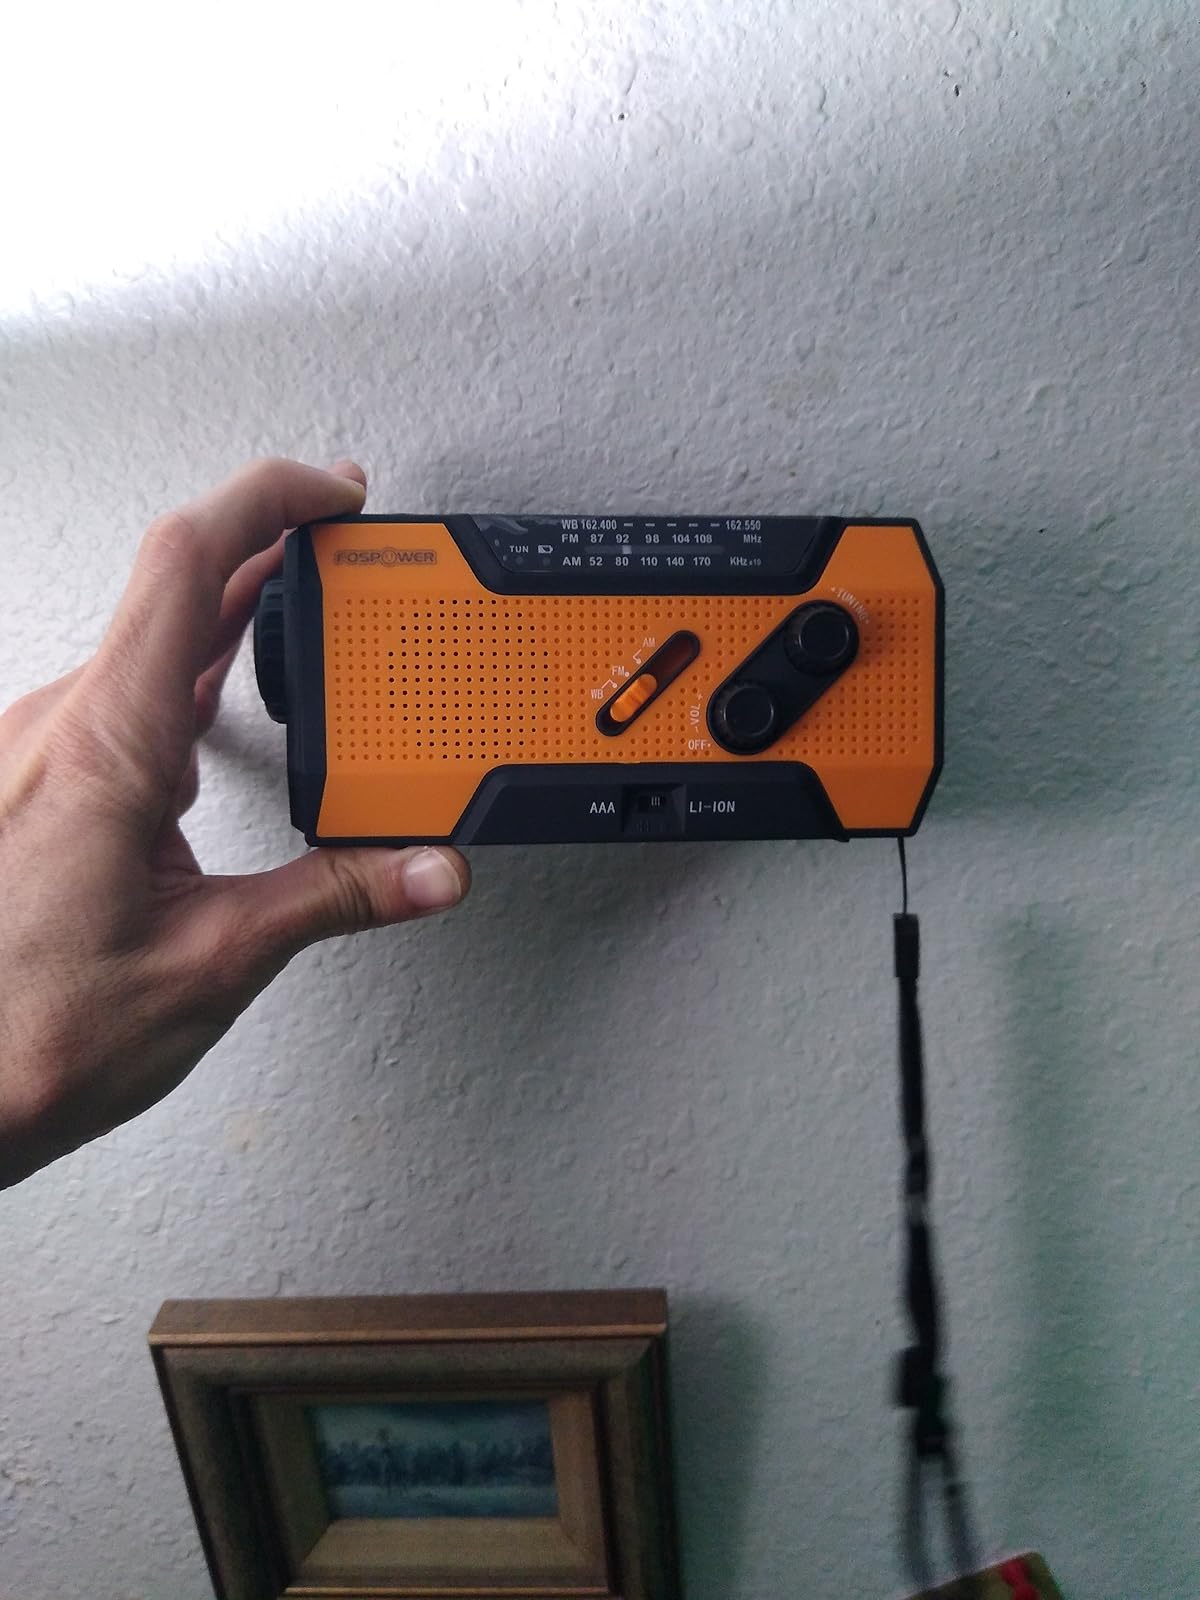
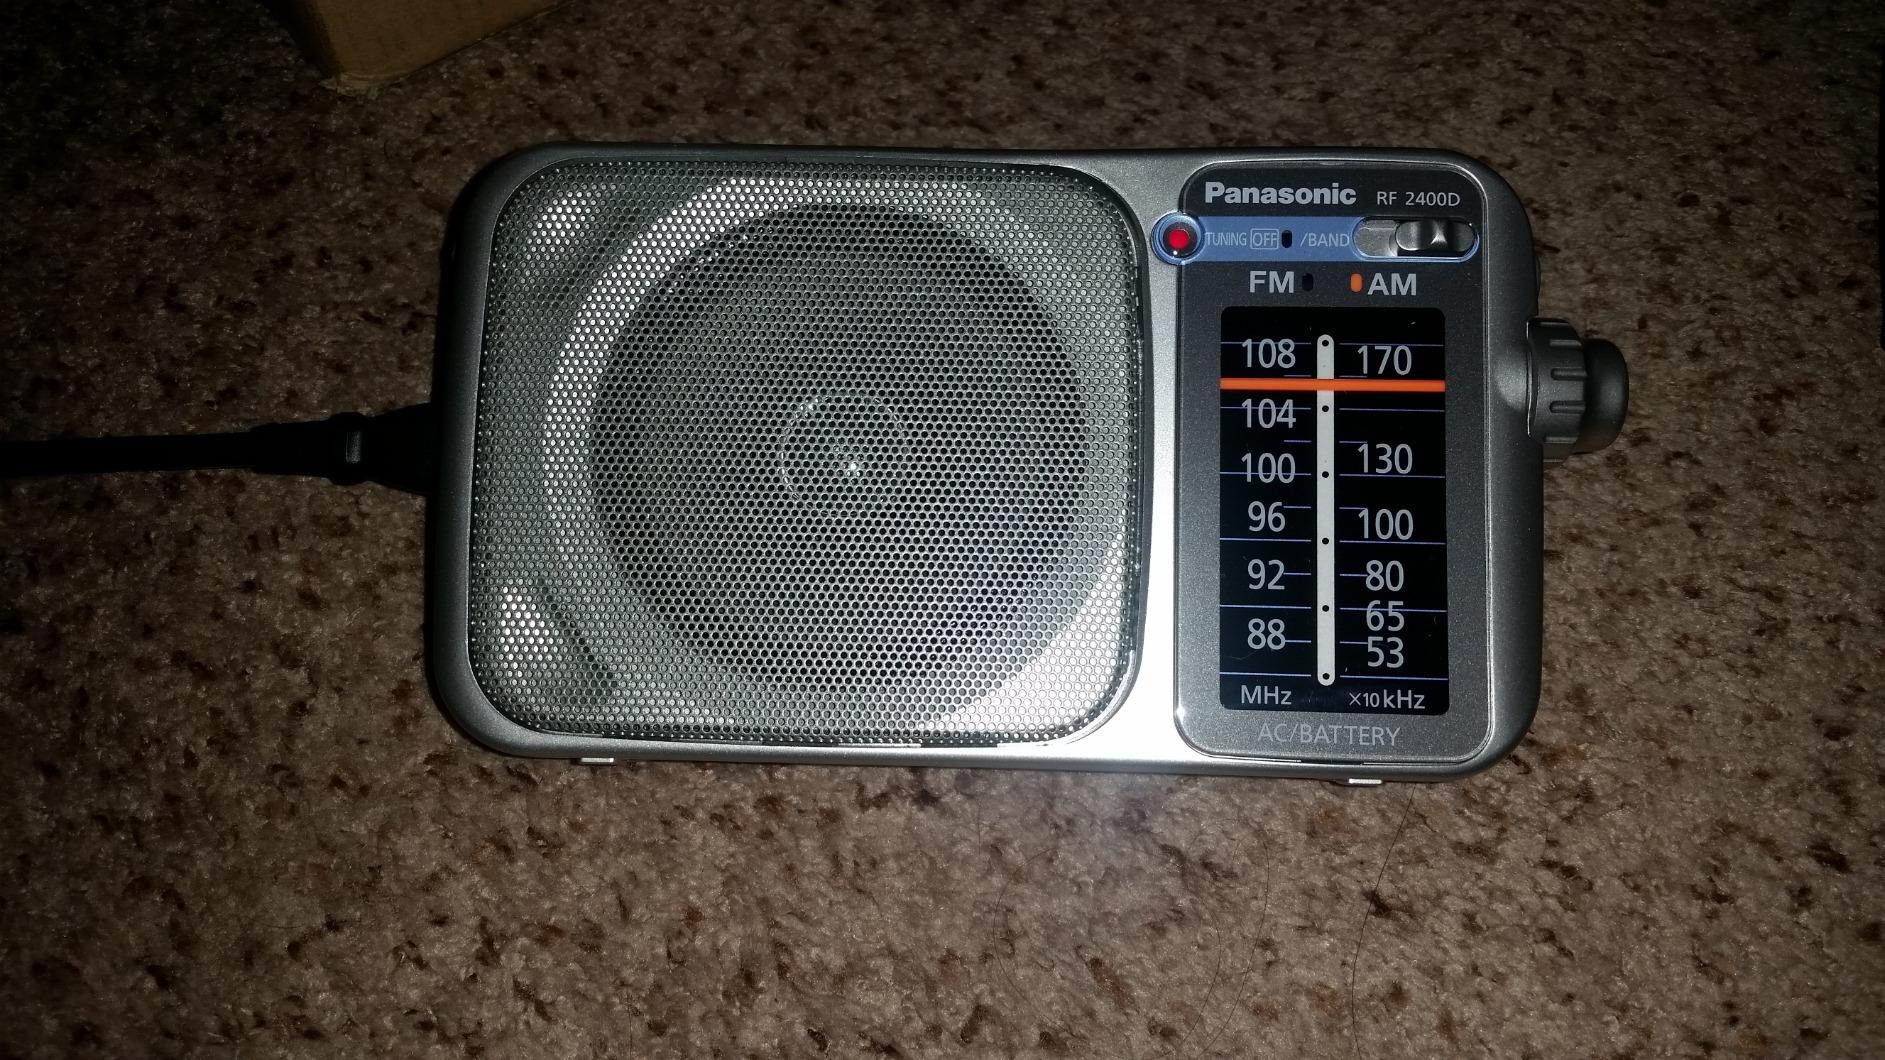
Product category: radio
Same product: no